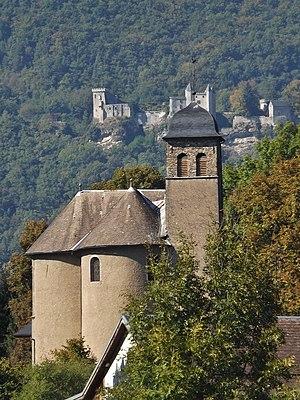
Vue de l'église de Chamousse (premier plan) et du château de Miolans (arrière-plan), depuis le village de Chamousset, en Savoie.